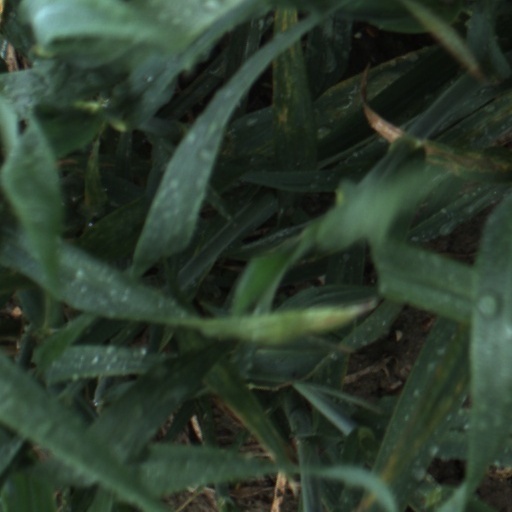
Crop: wheat